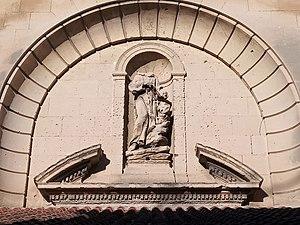
La peste de 1720 en Provence et Languedoc est une épidémie qui se termine à la fin de 1722 correspondant à une résurgence de la deuxième pandémie de peste. Elle fut importée à Marseille par le navire le Grand-Saint-Antoine, qui revenait de Syrie et transportait des soieries contaminées destinées à la Foire de Beaucaire. La peste de Marseille débute le 20 juin 1720, et s'étend hors de la ville à partir du 21 juillet 1720.